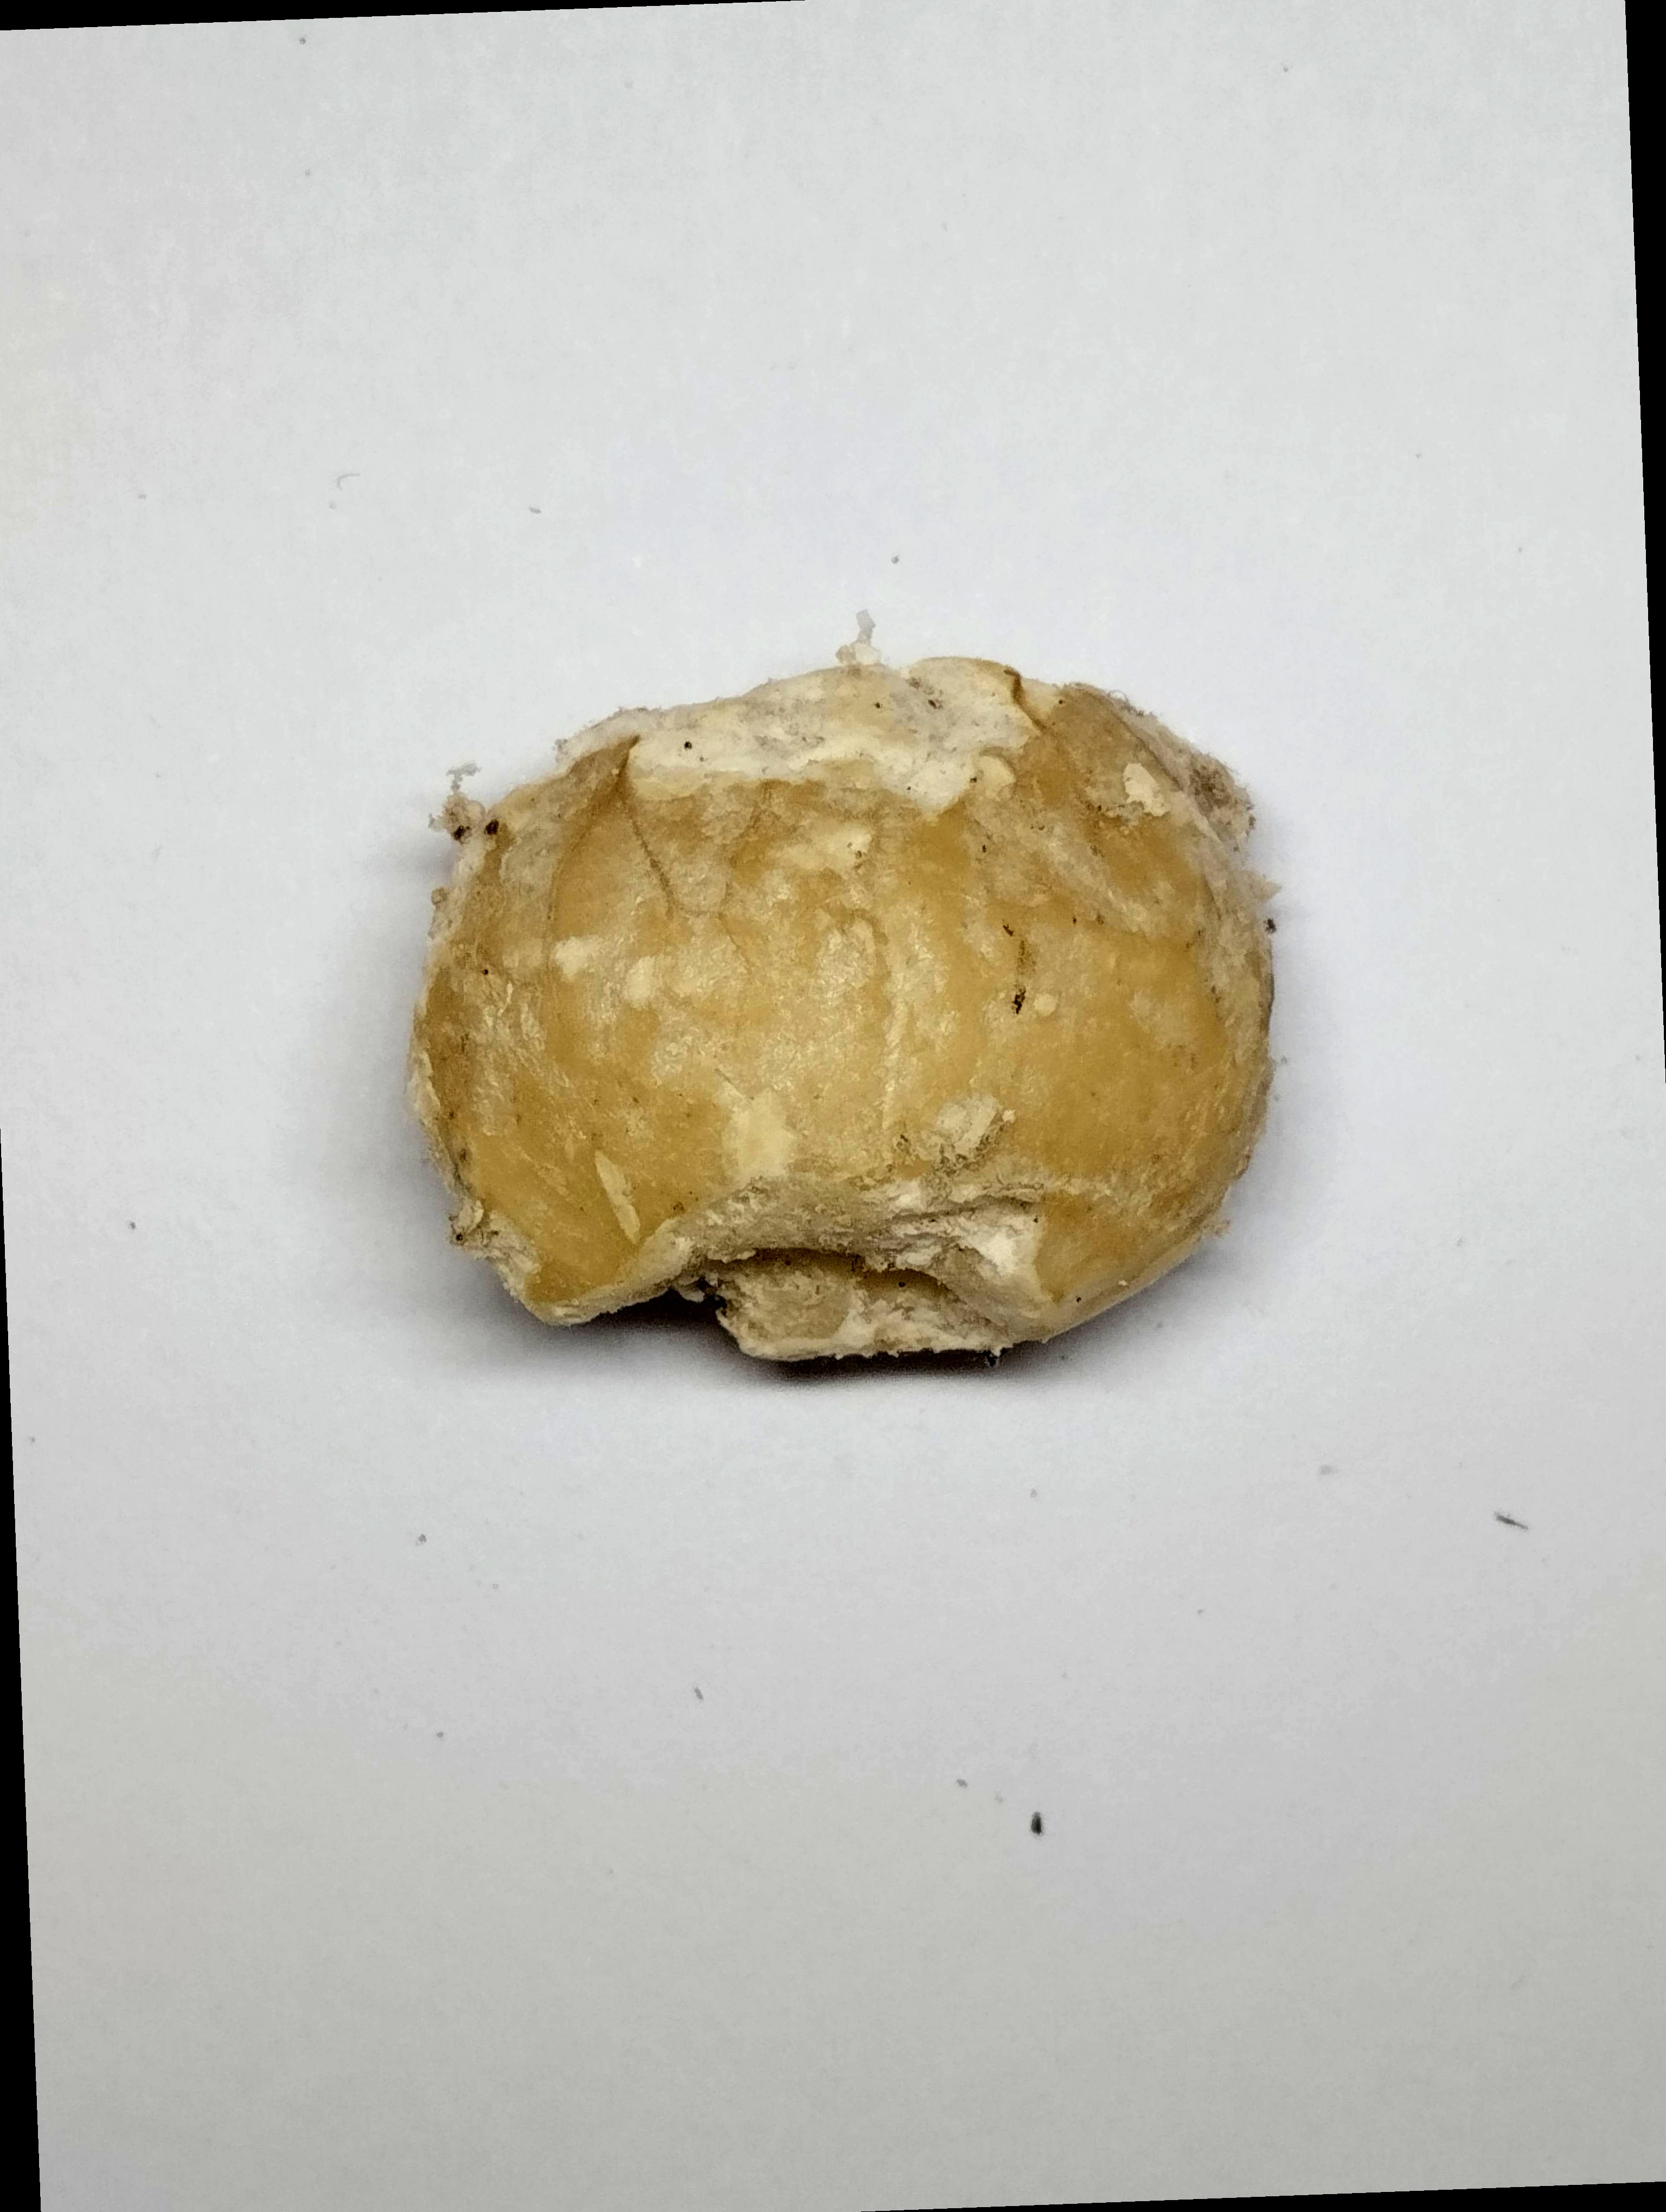
Label: rusak (damaged seed)